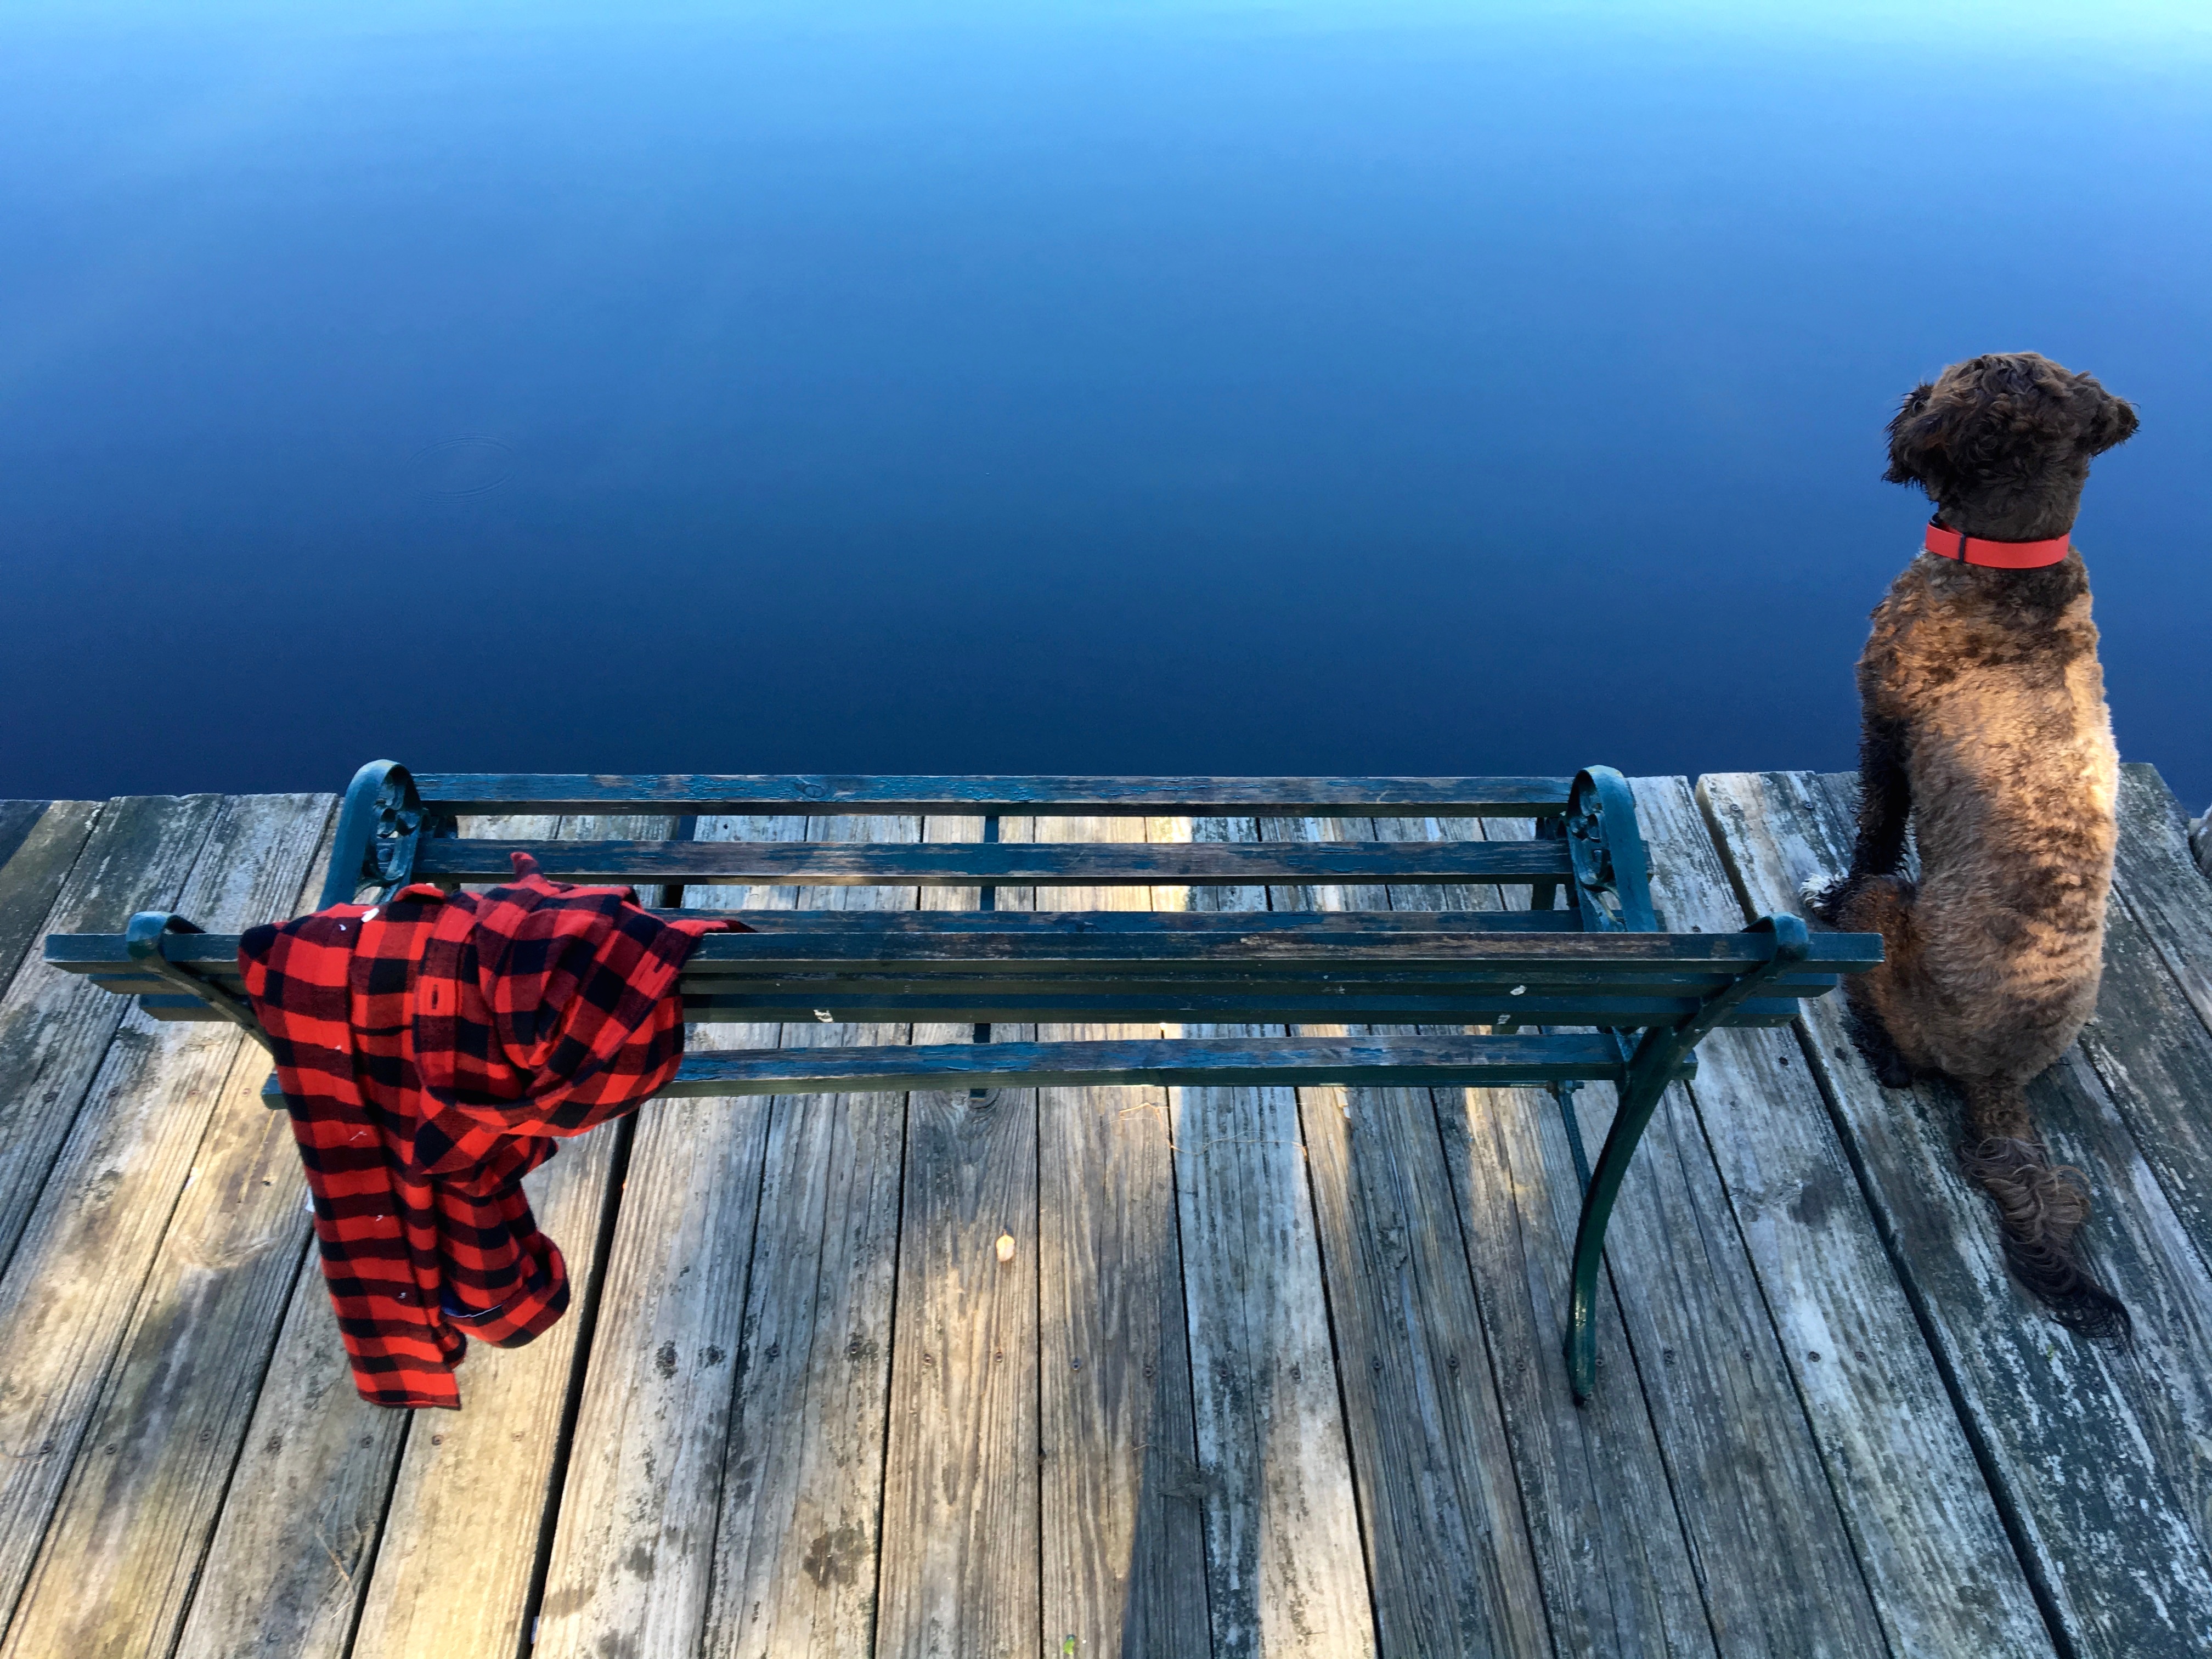
sea, coast, ocean, wood, reflection, blue